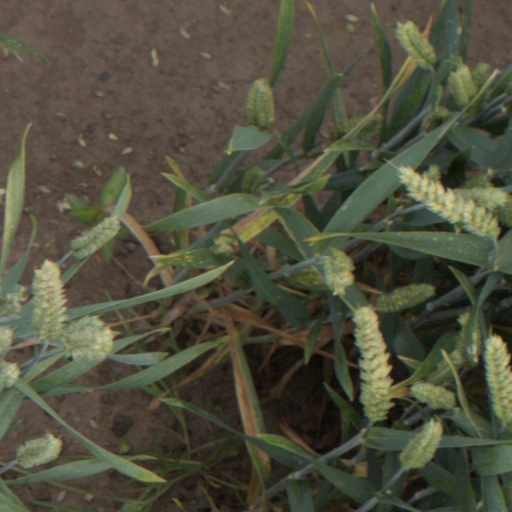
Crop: wheat